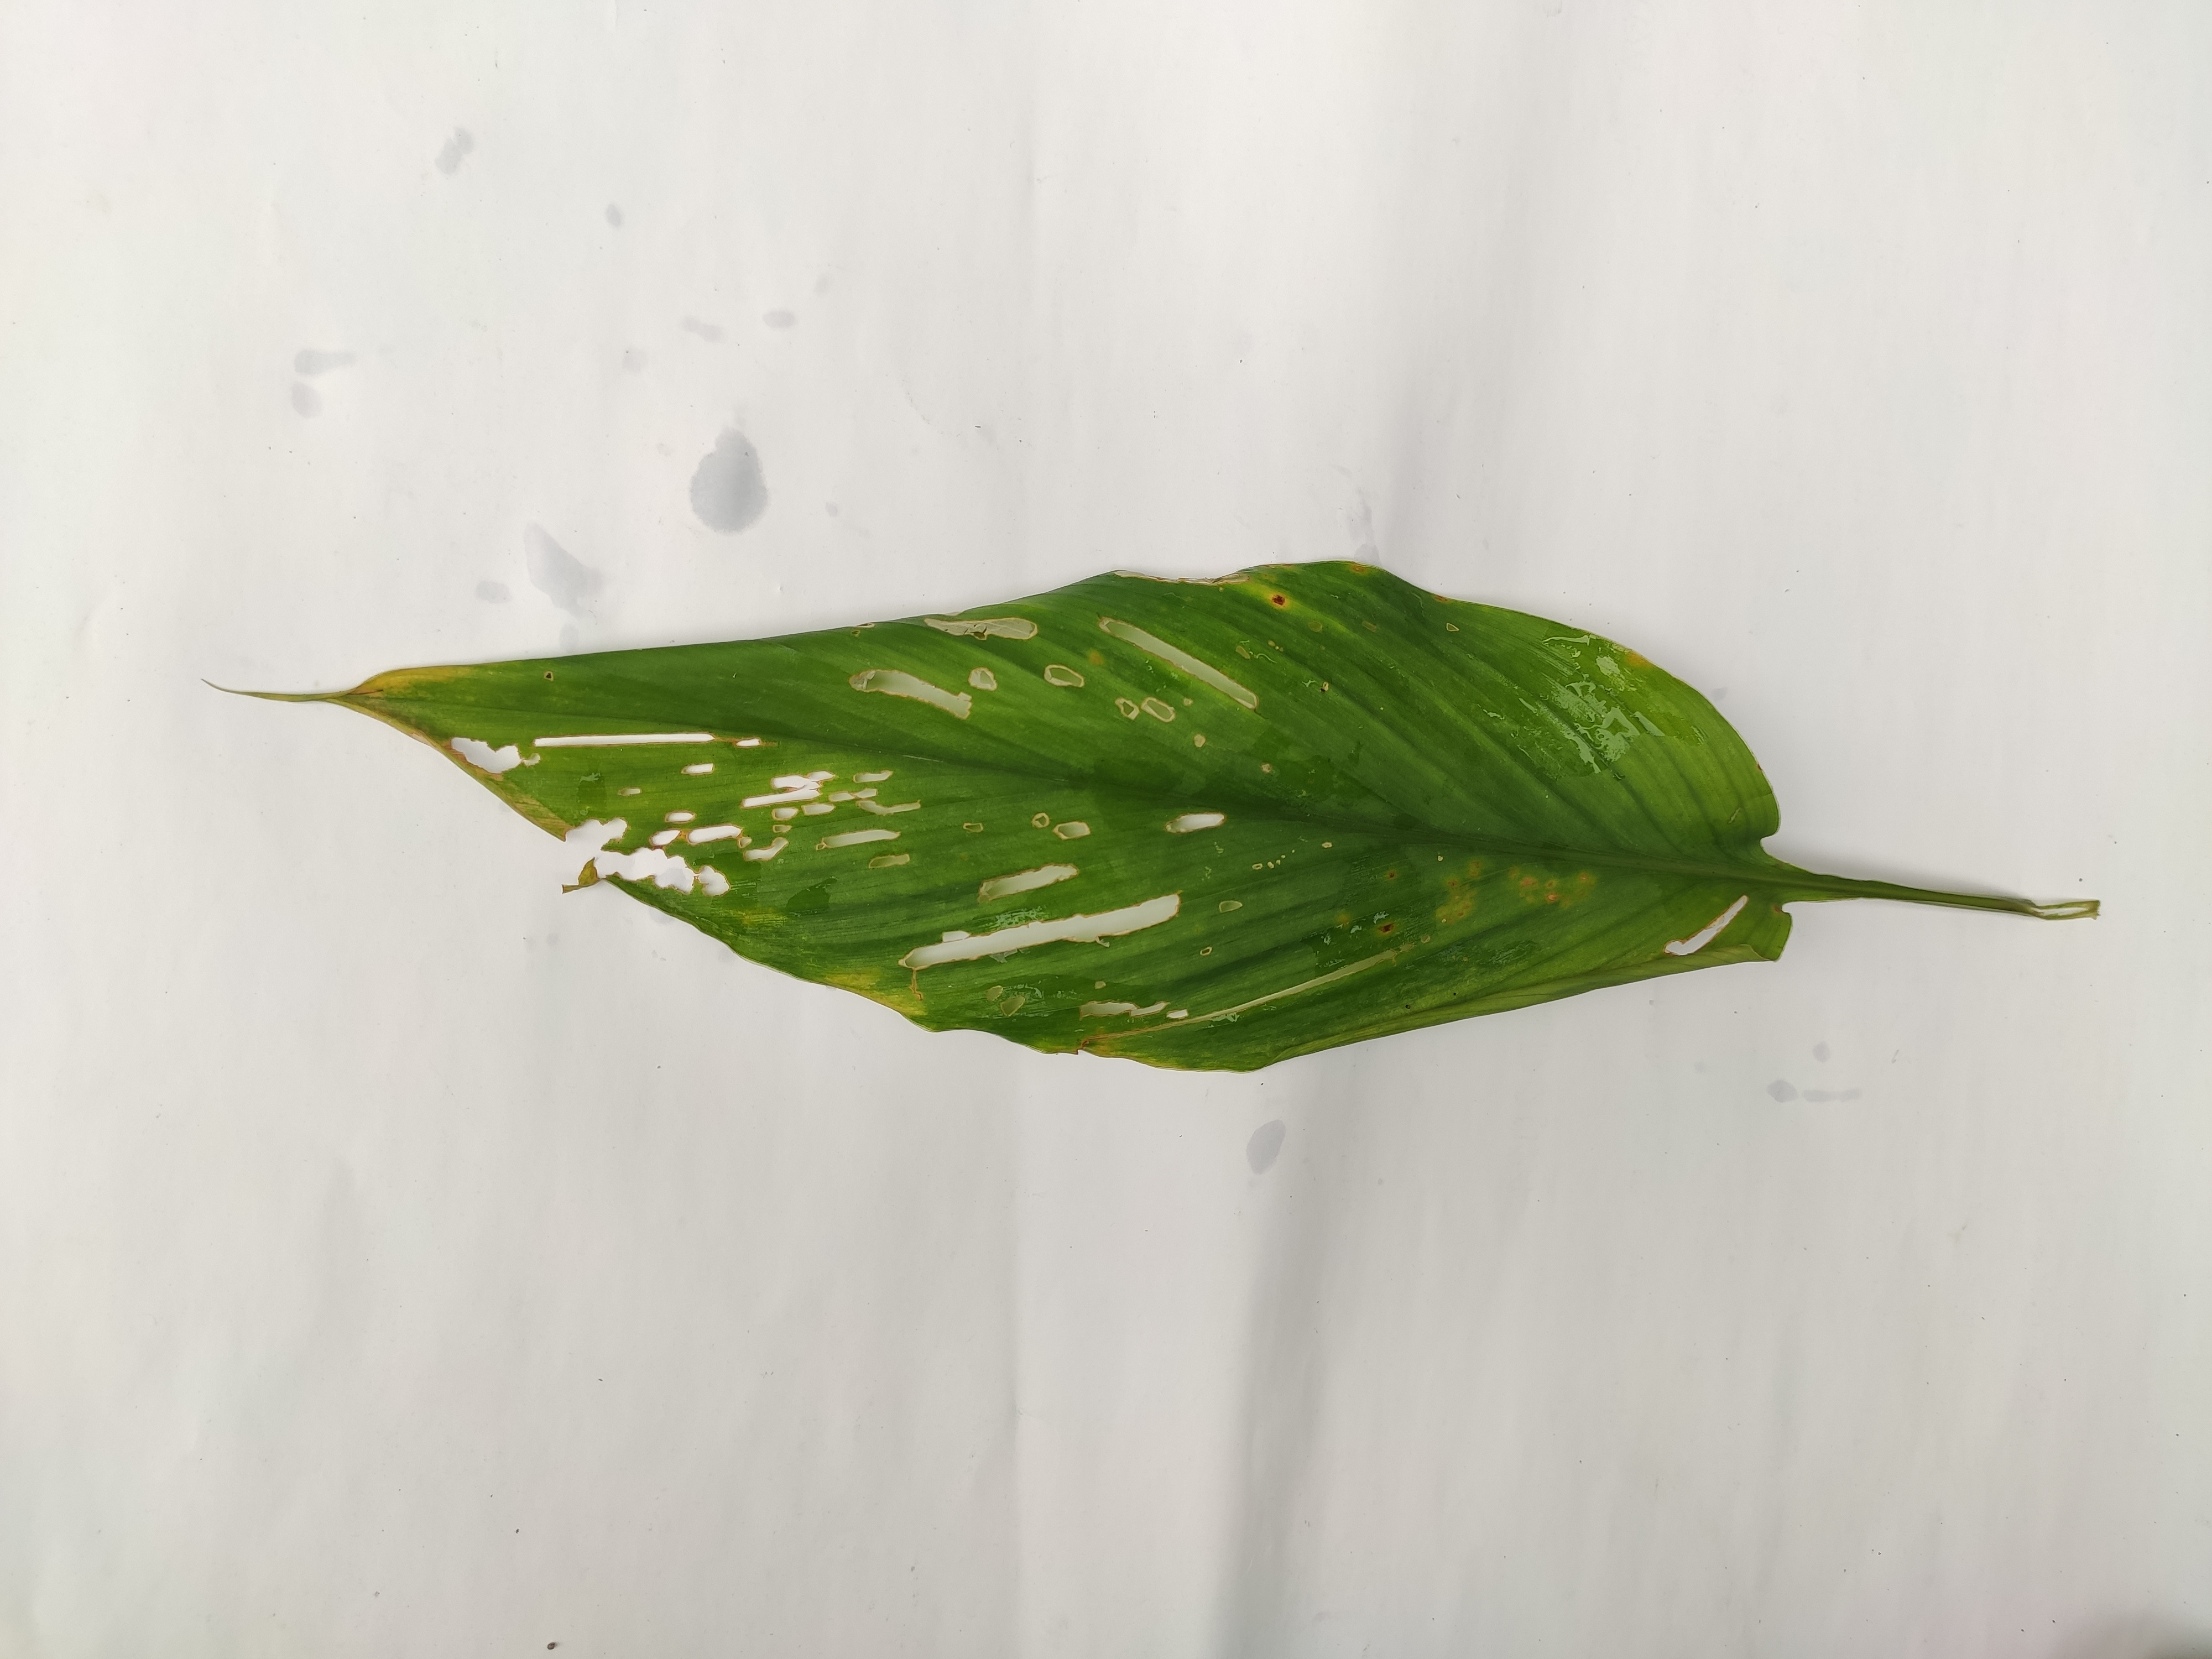
Label: Aphids_Disease